William Krell

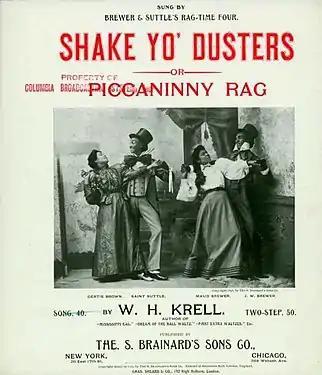
Piccaninny Rag, 1898

William Henry Krell (1868–1933) composed one of the early mature rag or ragtime compositions in 1897 called Mississippi Rag, published in New York by S. Brainard's Sons and copyrighted on January 27, 1897. The sheet music stated that it was the first rag-time two step ever written and was first played by Krell's Orchestra in Chicago although the structure is in the form of a patrol march. Many historians believe that "Mississippi Rag" was more so of a cake walk composition than a ragtime. The cover shows a group of all ages dancing to a banjo player before onlookers sitting on a pile of stacked cotton bales on a dock on the Mississippi River. Krell also composed the rag Shake Yo' Dusters! or Piccaninny Rag in 1898. "Mississippi Rag" was one of the compositions that help popularize the genre known as ragtime.